Dominican art

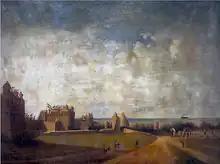
Alejandro Bonilla, Fúnebre entierro de Sánchez. 1875

Overall, the predominant styles of this era were Pictorialist, Realist, Costumbrismo, Neoclassical, Impressionist, and Romantic. The 19th century Dominican tendency of Romanticism is Antillean in style, and because of the politics of the time, extols Patriotism and love for the nation. Other elements of its Romantic tendency have to do with the surrounding nature, the still life and the traditional scene; this landscape is dominated by monotony, a melancholic atmosphere and of environmental loneliness, which is less an expression of the artist's feeling, but a condition of a social reality that is certainly desolate and poor. The most influential, stand out names of this first generation include Bonilla, Desangles, Navarro, Grullón, and Rodriguez Urdaneta.